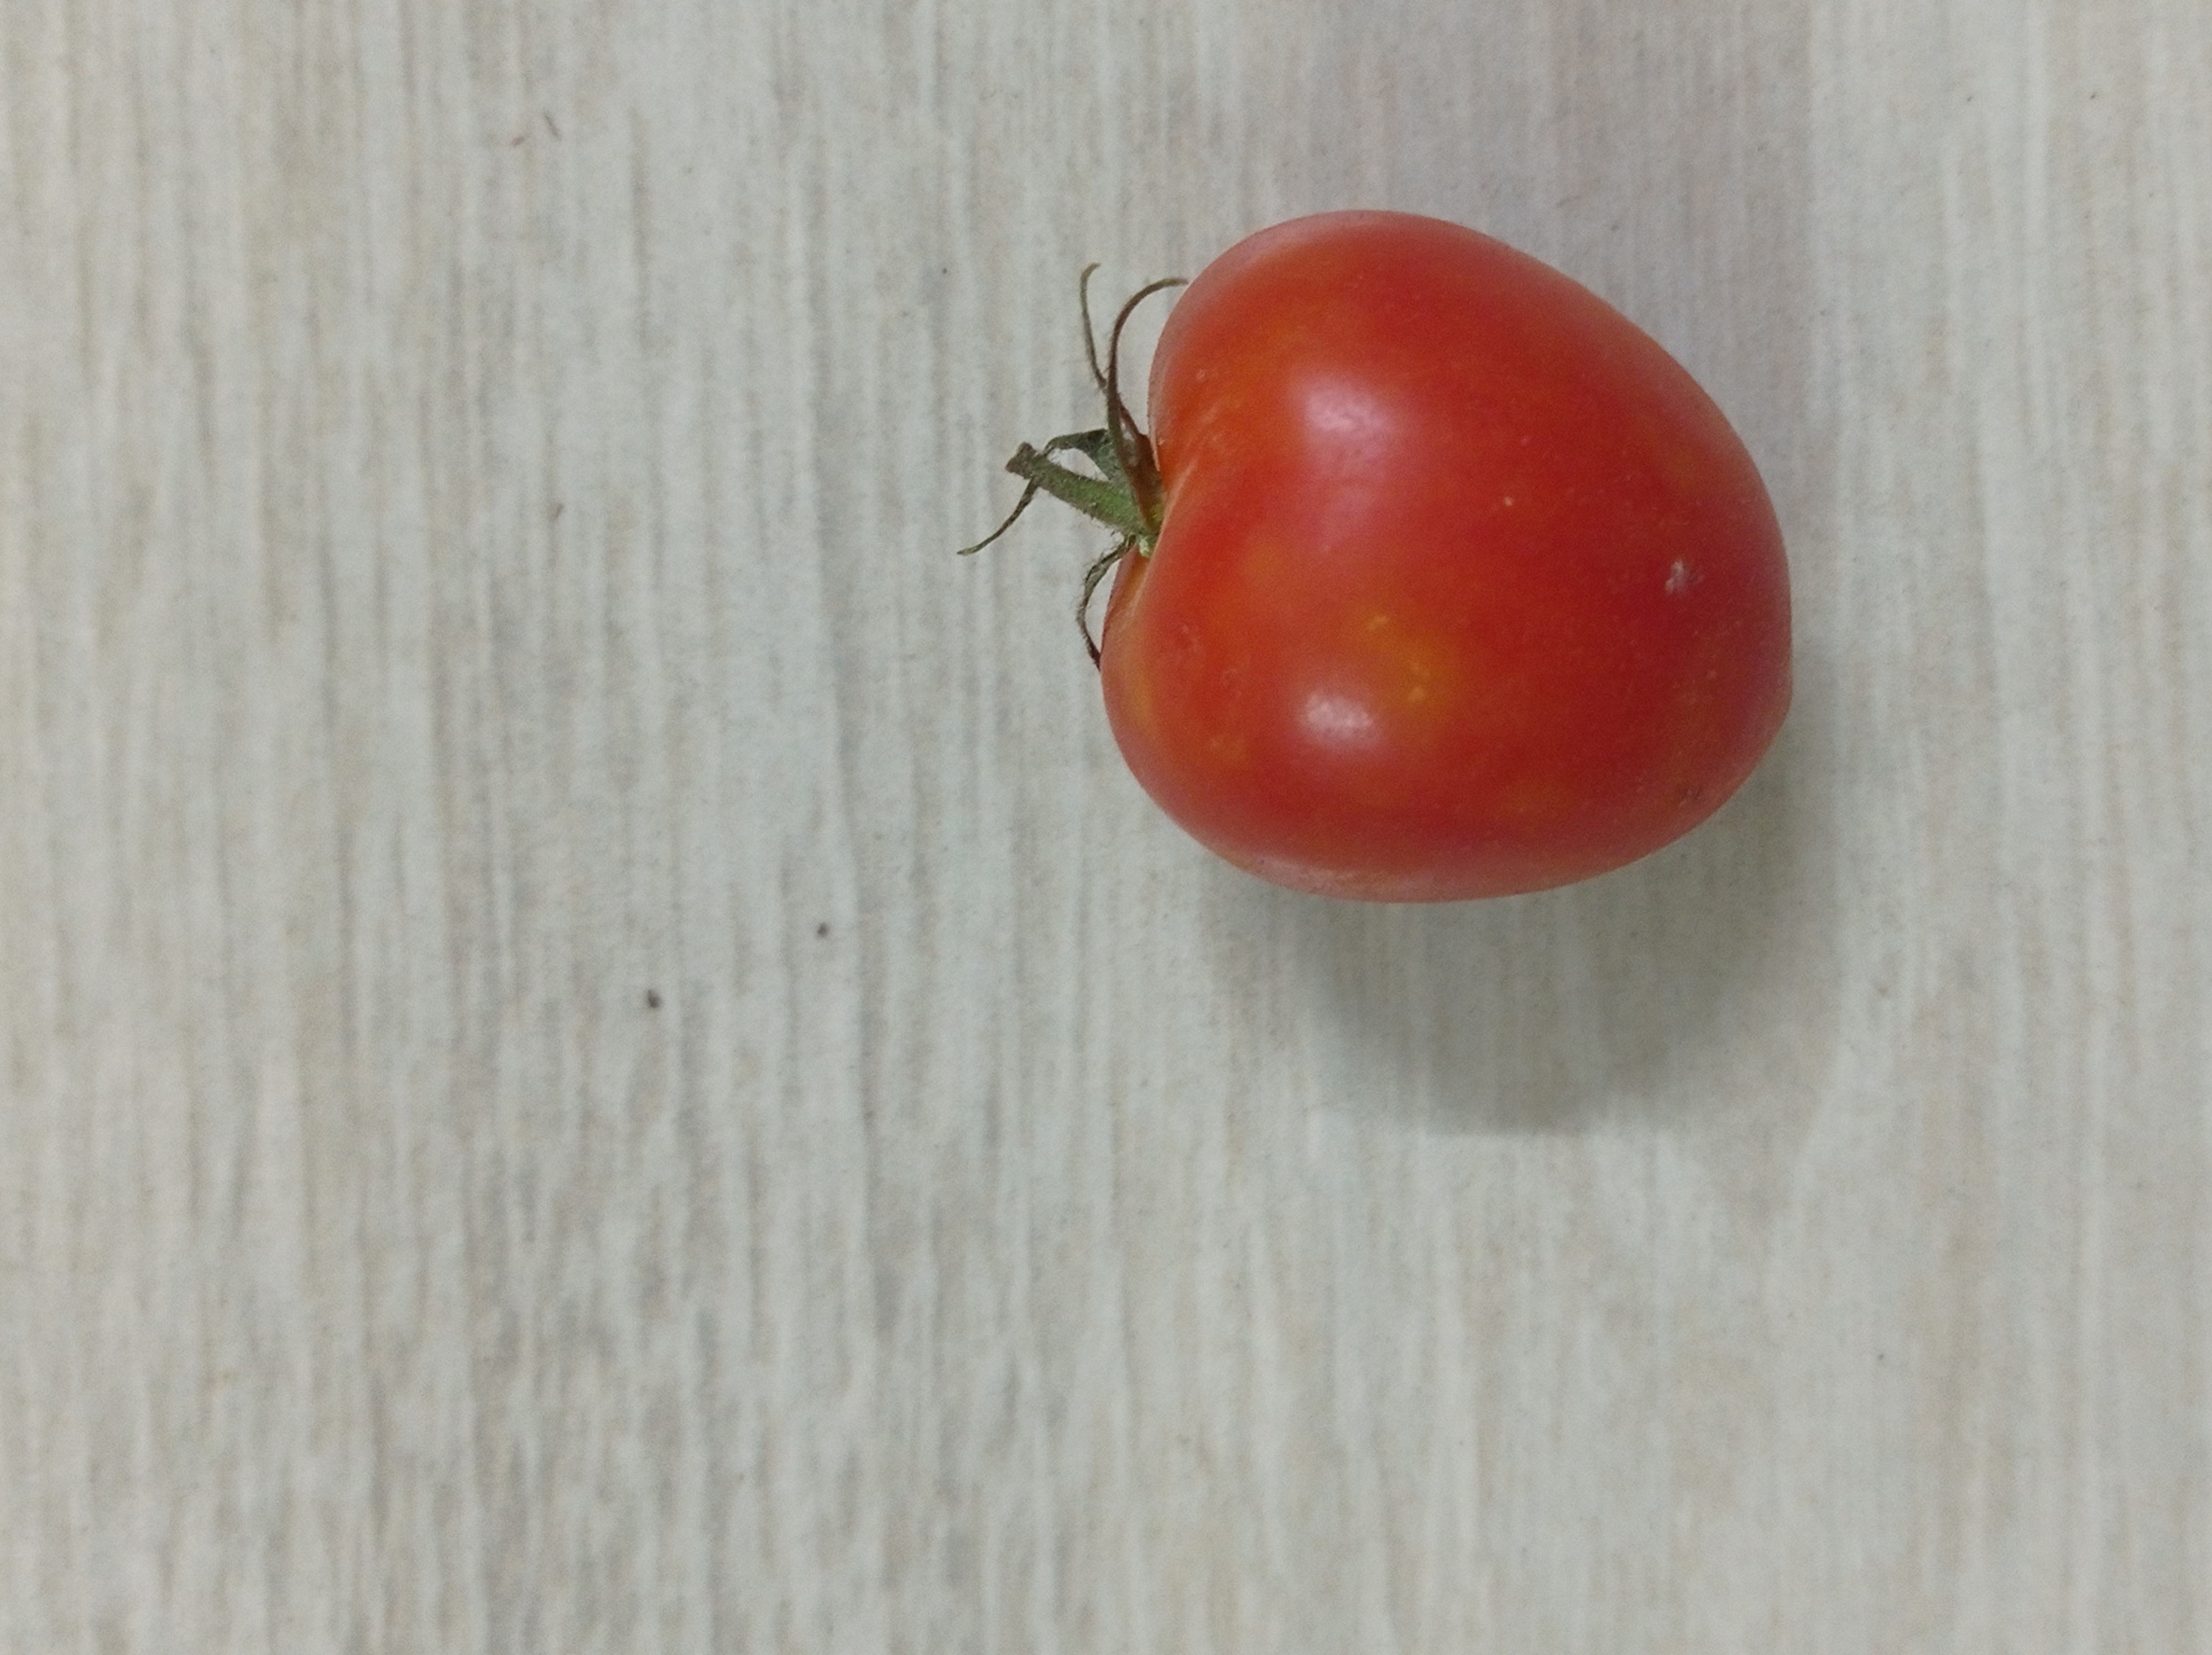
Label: Fresh